Cacouna

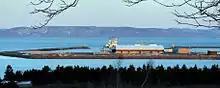
Port of Gros-Cacouna

The port of Gros Cacouna is a deep-water seaport with a water depth of . It was inaugurated in 1981, after a wait of over 25 years due to regional proceedings.